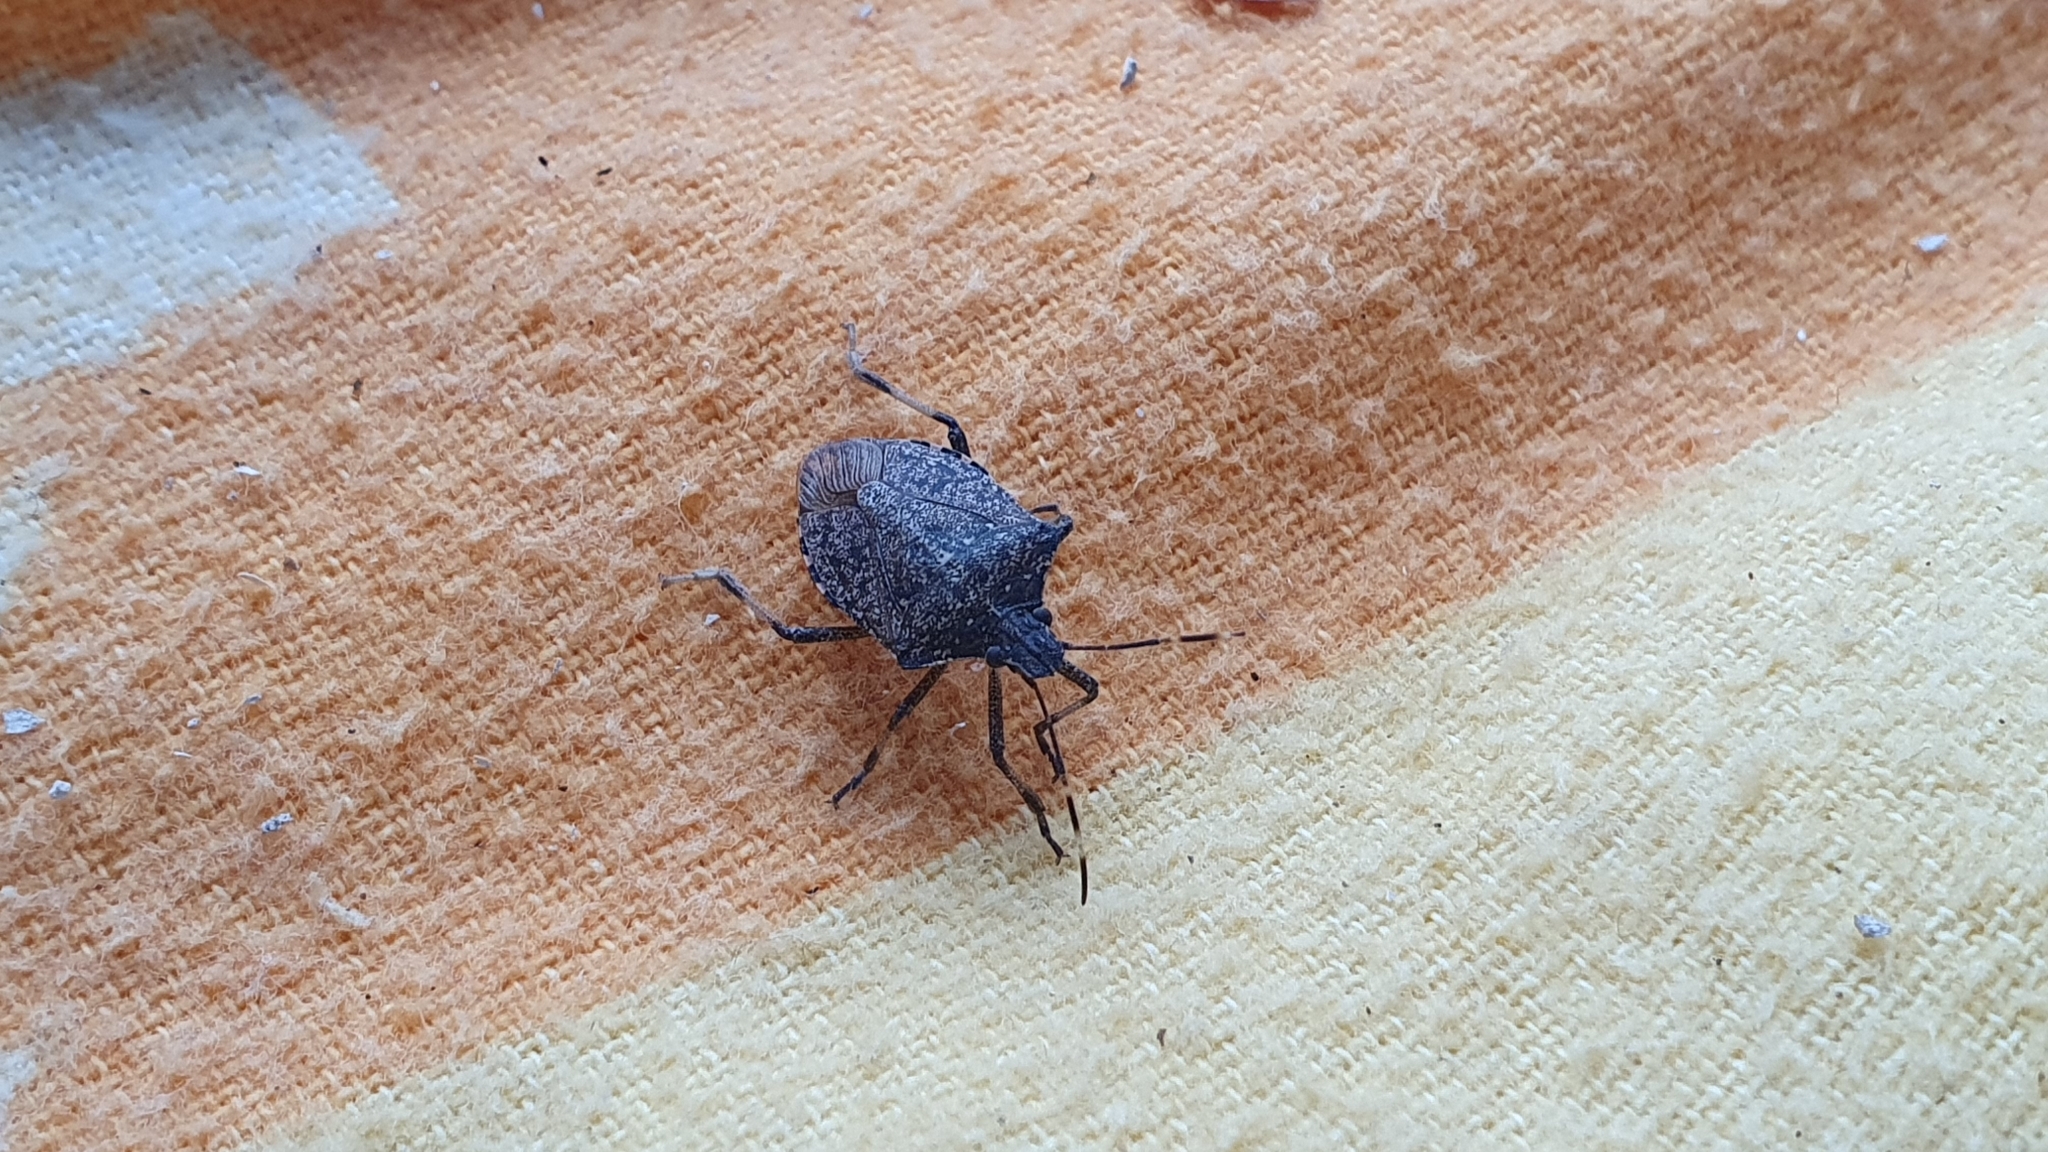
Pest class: stink_bug